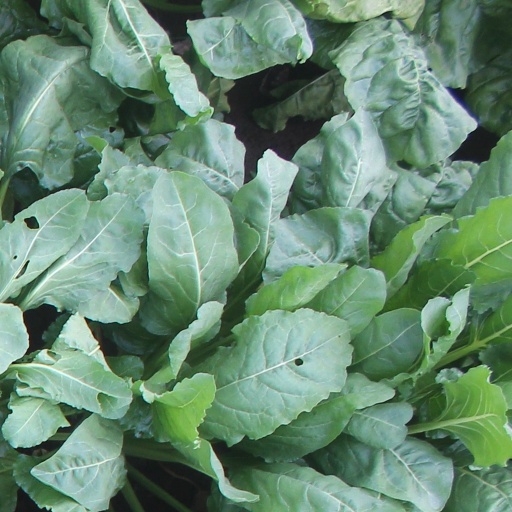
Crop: sugar beet